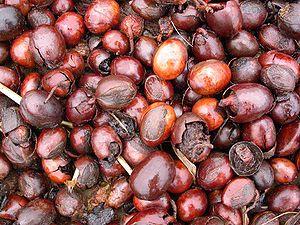
Les évènements de l'année 2008 en Afrique noire.
Le karité, appelé également « l'arbre à beurre » ou « l'or des femmes », est un arbre du genre Vitellaria, qui appartient à la famille des Sapotaceae. Les amandes de ses noix sont utilisées pour fabriquer le beurre de karité.